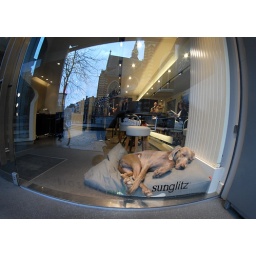
A hairdressers Weimaraner sleeping in the shop window